Balls Wood

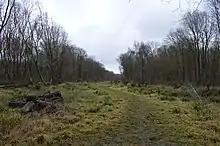

Balls Wood is a nature reserve managed by the Herts and Middlesex Wildlife Trust in Hertford Heath in East Hertfordshire. The wood was purchased by the Trust from the Forestry Commission.